John Skirrow Wright

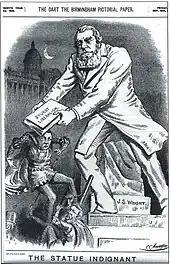
Cartoon of 1892 depicting Wright's statue beating Joseph Chamberlain with a volume marked "Sturdy Liberalism"

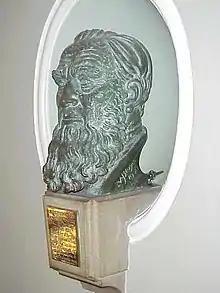
Bust of Wright by William Bloye in Birmingham's Council House

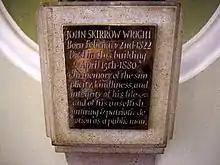
Inscription on Wright's bust

Following Wright's death, the Mayor of Birmingham, Richard Chamberlain, convened a memorial committee. Many of the town's politicians favoured a portrait to hang in the new Birmingham Museum & Art Gallery, or a bust to be placed in the Council House. Others, however, felt that the most appropriate memorial would be a public statue. A Mr Apperley wrote to the "Birmingham Daily Post" to argue that a bust in the Council House would rarely be seen except on special occasions. He stated: "We will have a statue if we buy it ourselves"; and made it clear that the people wanted "something whereby we can show our children the form of one we love so well and instil in them the good qualities he possessed. If ever a man deserved a statue Mr Wright does and if ever the working men want a statue to anyone they want one to him."